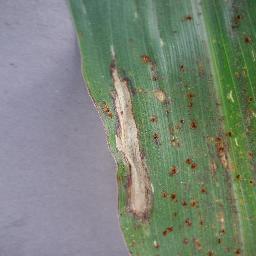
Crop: corn
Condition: (maize)_northern_blight